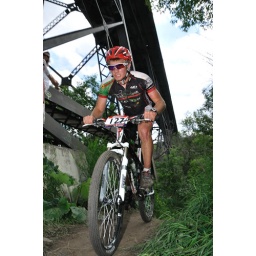
From the Edmonton Canada Cup mountain bike race, July 11th, 2010 in Edmonton, Alberta, Canada.